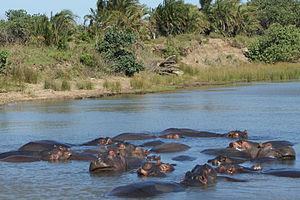
Le parc de la zone humide d'iSimangaliso, en Afrique du Sud, est une réserve naturelle qui comprend le lac de Sainte-Lucie et son estuaire, plusieurs îles et une partie de la réserve maritime côtière. Il fait partie de l'écorégion du Maputaland-Pondoland-Albany. Il est inscrit sur la liste du patrimoine mondial de l'UNESCO depuis 1999.